River Cottage

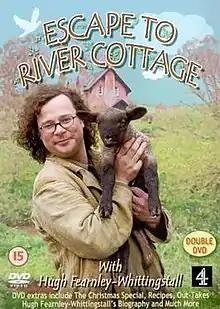
"Escape to River Cottage" DVD cover

The original River Cottage was a former weekend and holiday home, previously a gamekeeper's lodge in the grounds of Slape Manor, Netherbury, Dorset. This was used as the location for series 1-3 of the TV show.